Marguerite Courtot

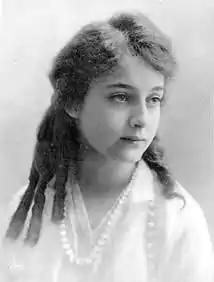
Courtot in 1915

Courtot became a child model and in June 1912, while not yet fifteen years old, joined the Kalem Company, appearing in 1913's "The Riddle of the Tin Soldier" alongside star Alice Joyce and Harry F. Millarde, who was making his film debut. Between then and 1916, Courtot made 37 films for Kalem, playing the starring role in "The Ventures of Marguerite", a 16-episode action/adventure serial.